Spectacles in ancient Rome

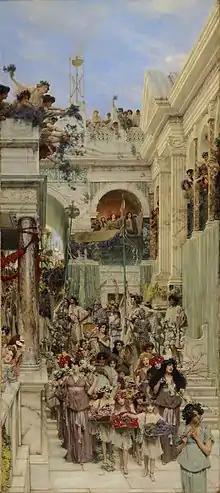
The "Cerealia" were celebrated in ancient Rome with a ceremony and then with the "ludi cerealici" in the Circus Maximus (painting by Lawrence Alma-Tadema, 1894).

The spectacles in ancient Rome were numerous, open to all citizens and generally free of charge; some of them were distinguished by the grandeur of the stagings and cruelty.